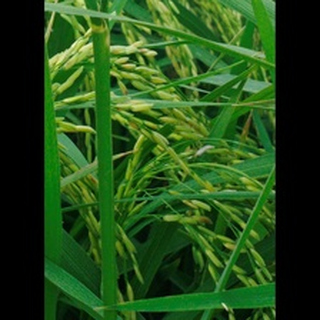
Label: healthy_rice